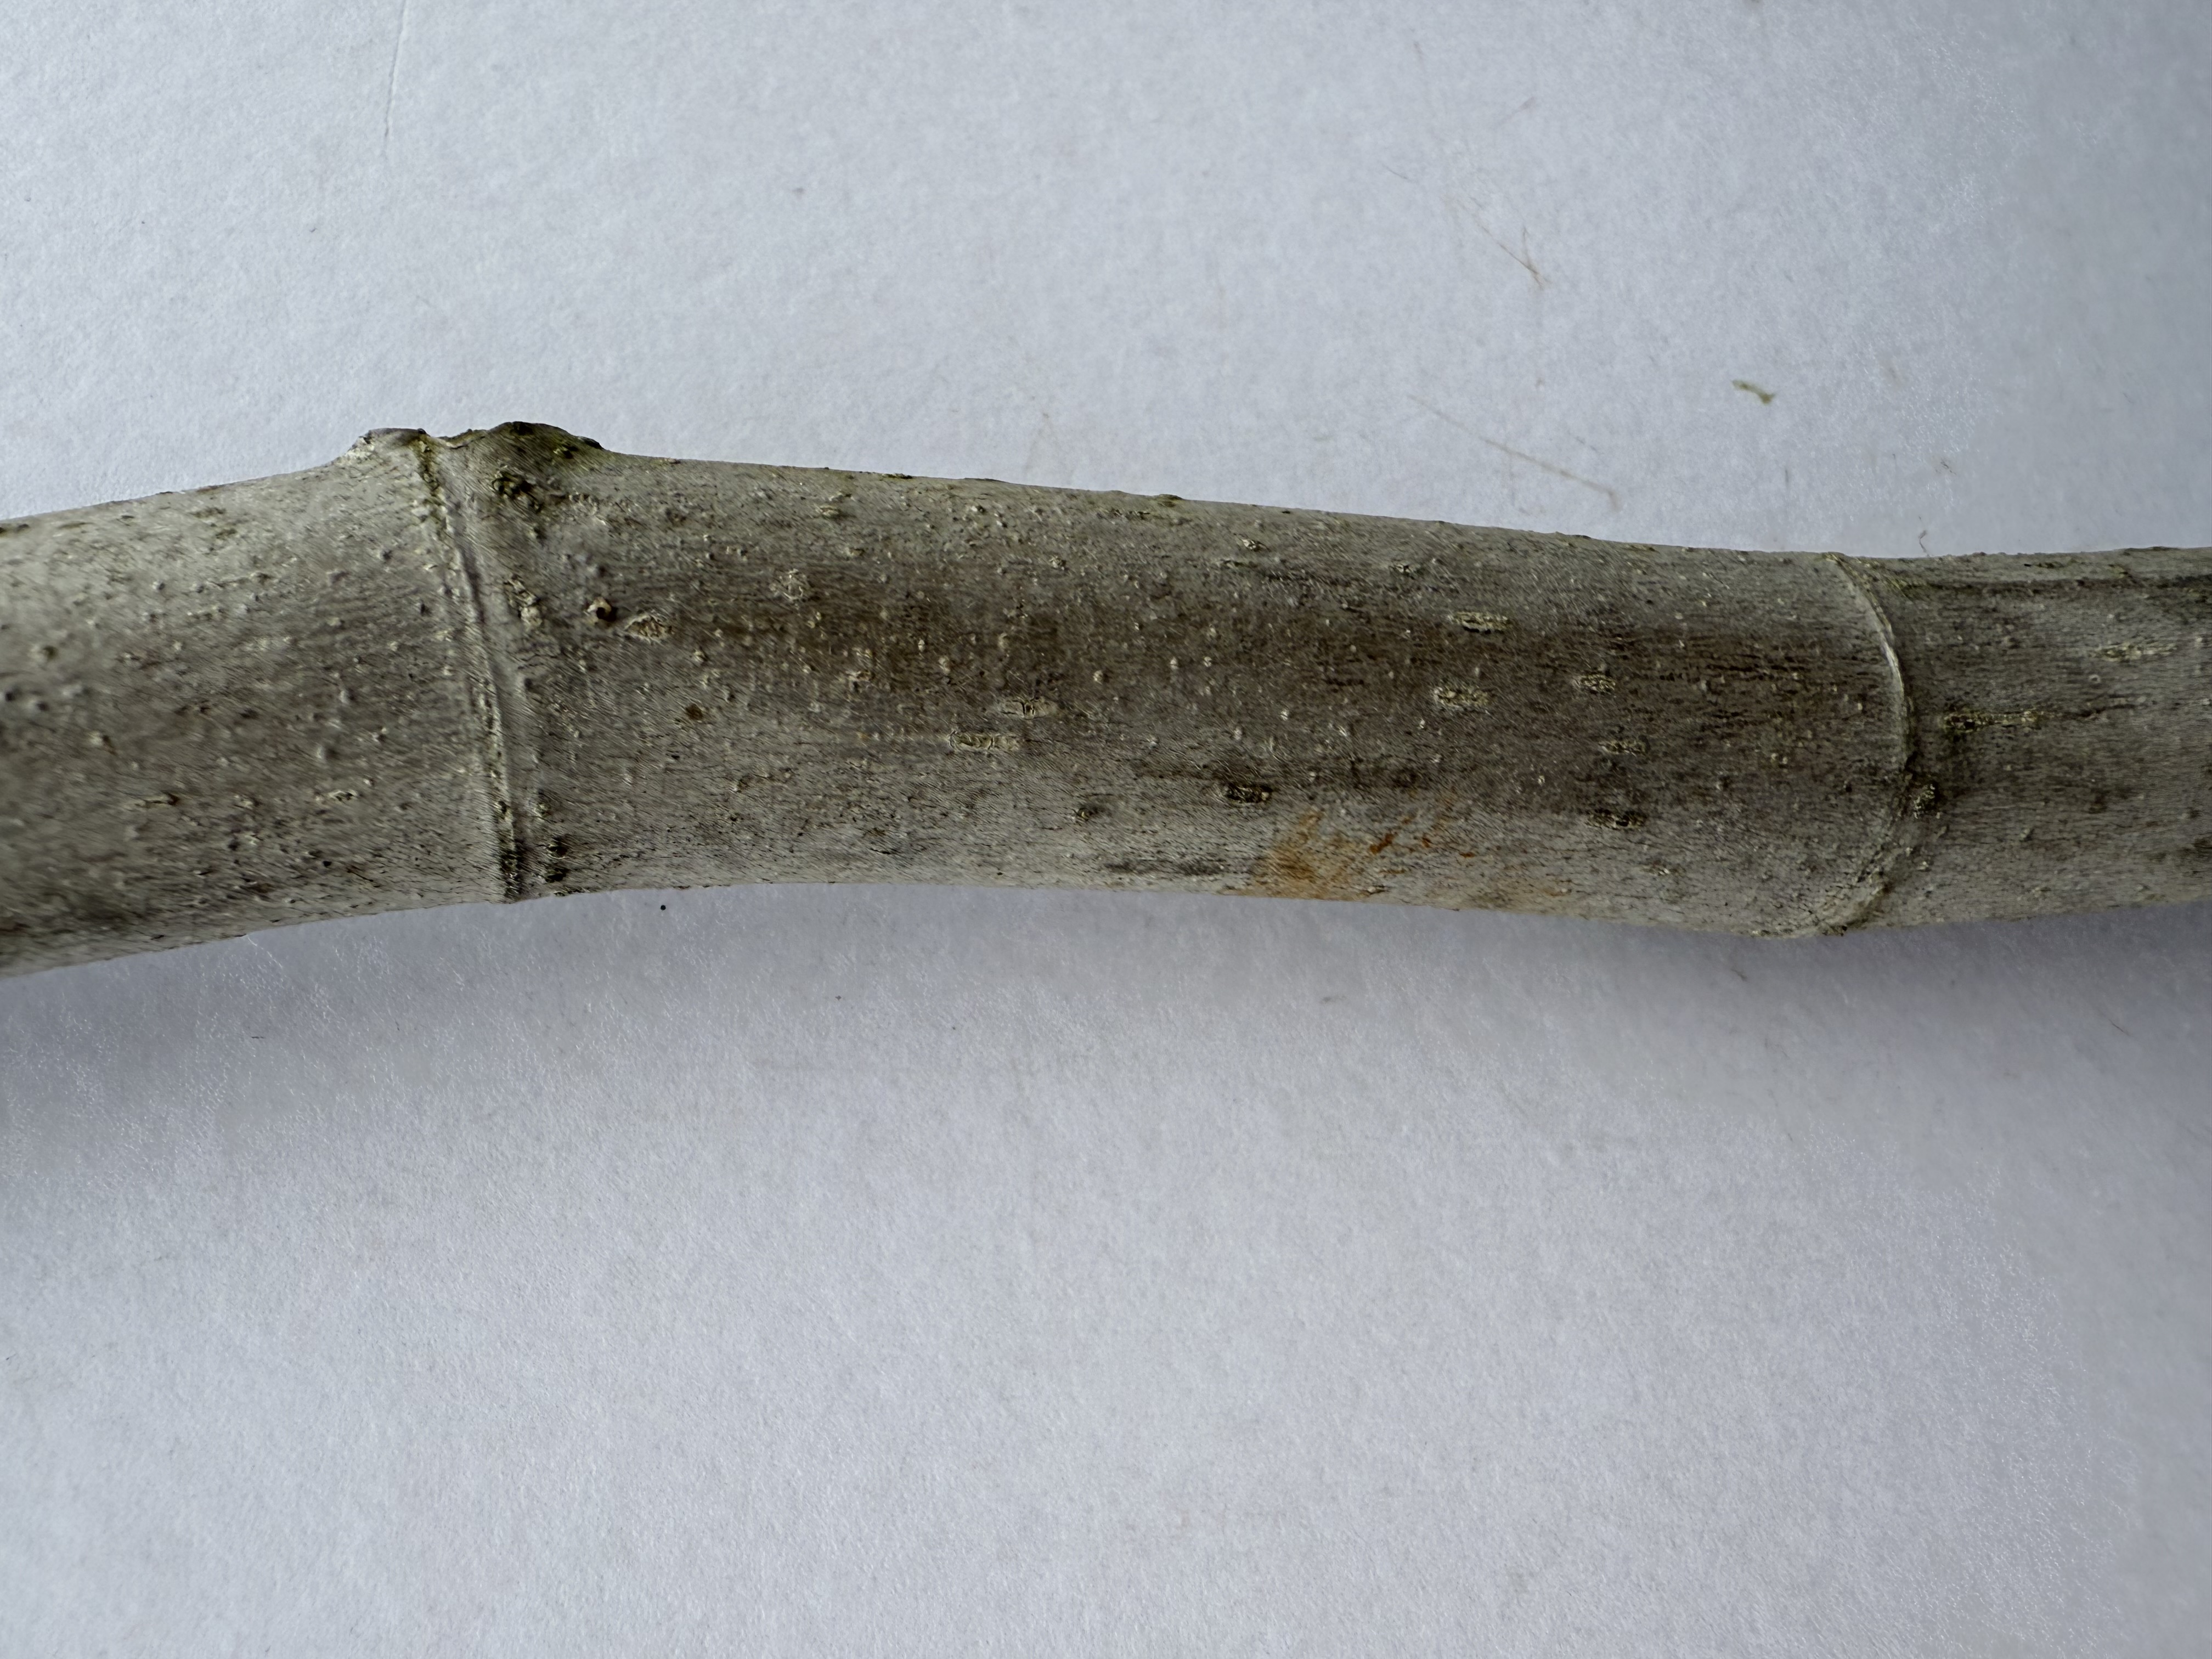
Variety: Black Fig